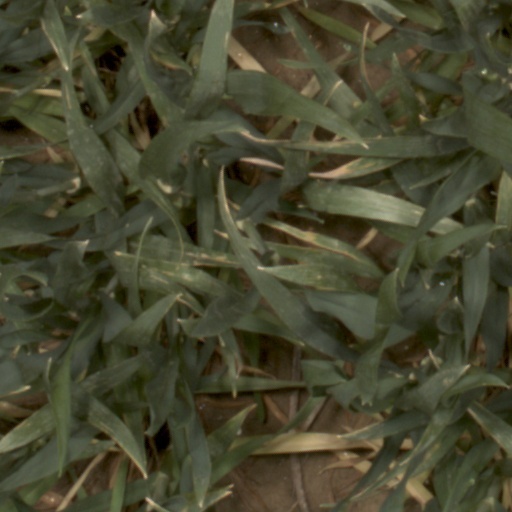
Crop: wheat